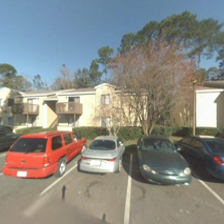
Label: streetView